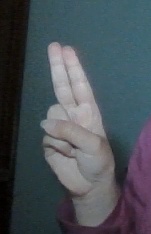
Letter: taa